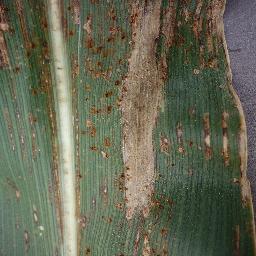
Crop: corn
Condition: (maize)_northern_blight